Ingrid Pitt

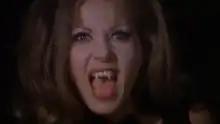
Pitt in "The House That Dripped Blood"

Her work with Hammer Film Productions elevated her to cult figure status. She starred as Carmilla/Mircalla in "The Vampire Lovers" (1970), based on Joseph Sheridan Le Fanu's novella "Carmilla", and played the title role in "Countess Dracula" (1971), based on the legends about Countess Elizabeth Báthory. Pitt also appeared in the Amicus horror anthology film "The House That Dripped Blood" (1971) and had a small part in "The Wicker Man" (1973).